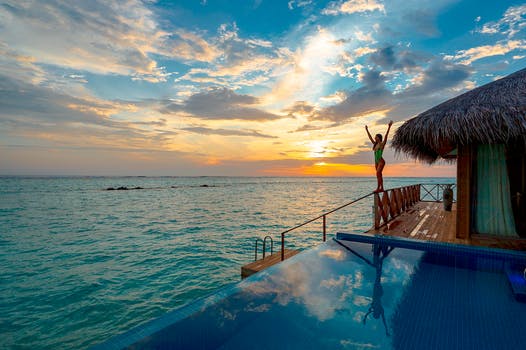
Label: No Watermark